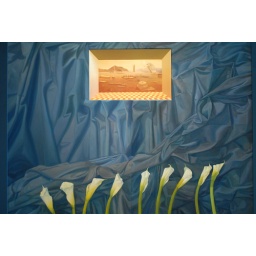
flower in front of blue